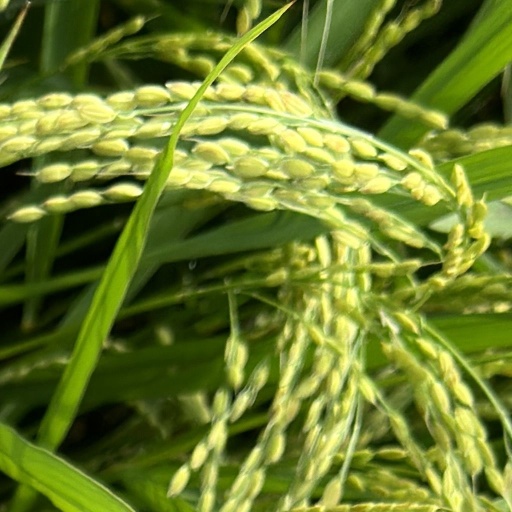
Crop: rice